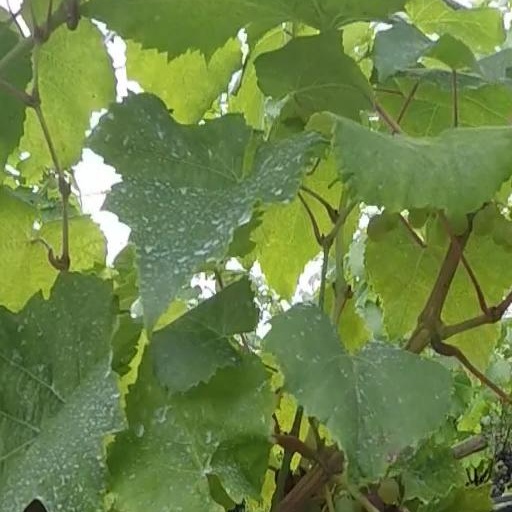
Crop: grape